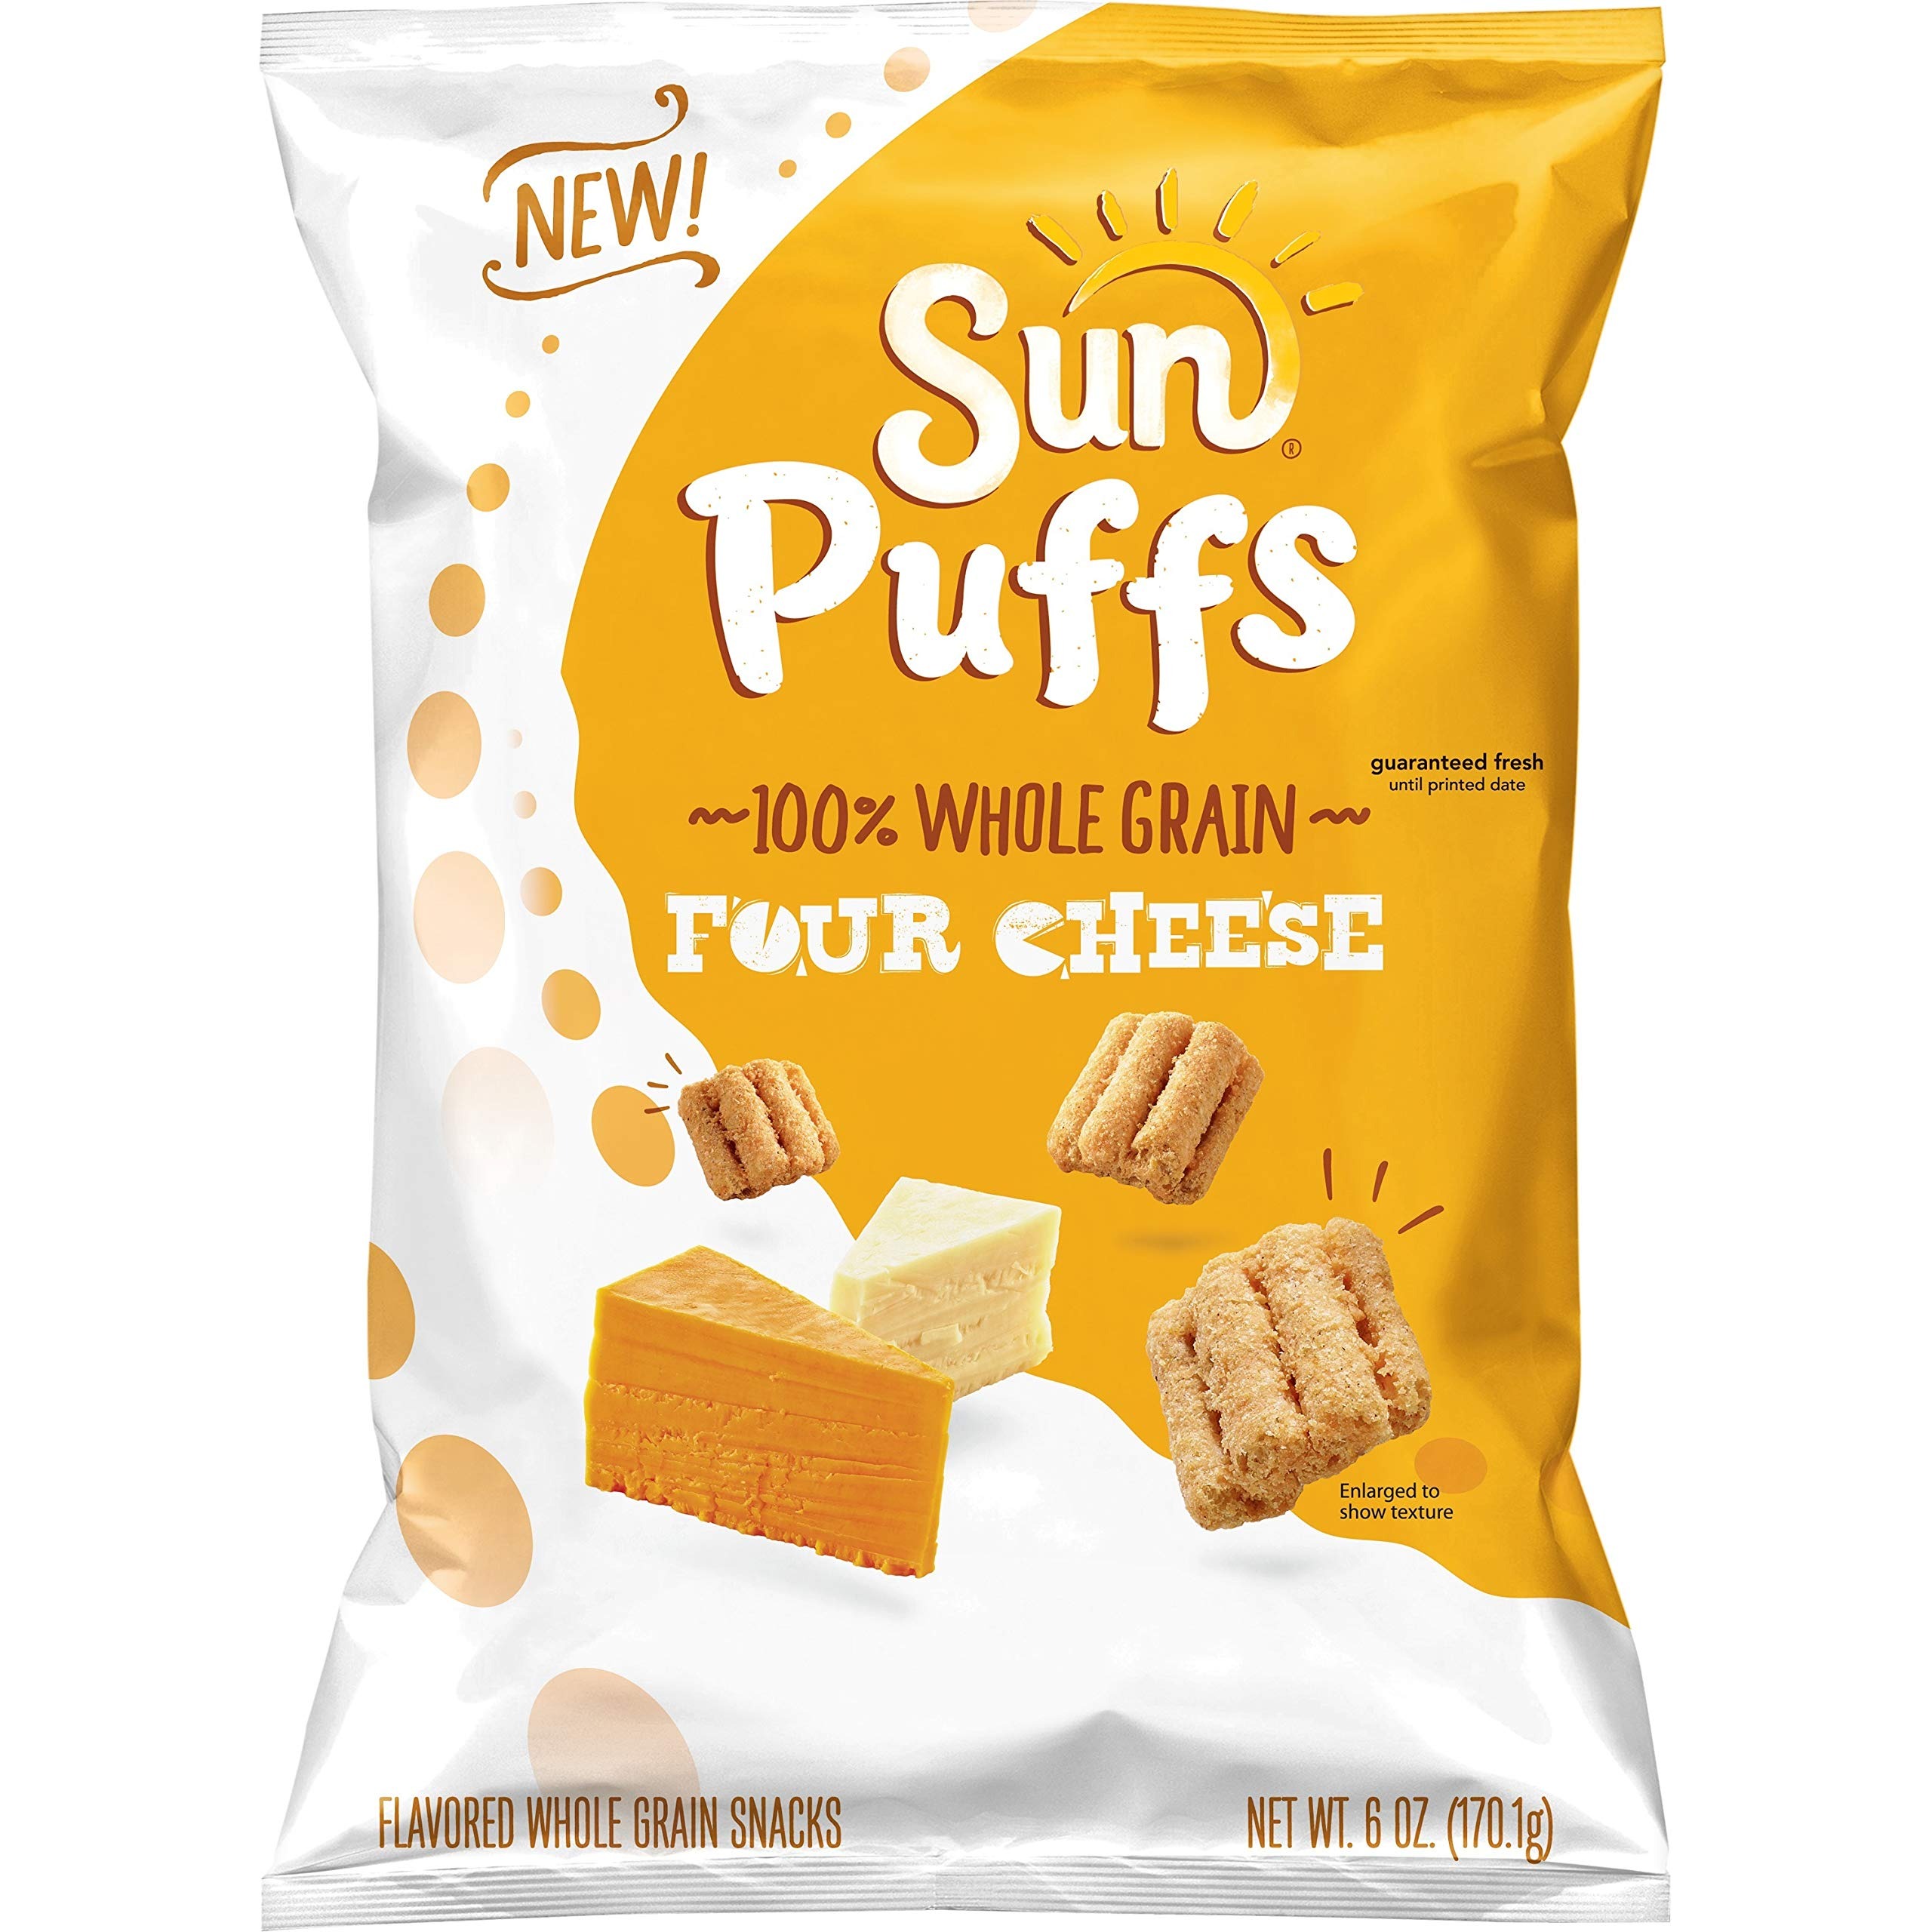
Item Name: SunChips 100% Whole Grain Sun Puffs, Four Cheese, 6oz Bag
Bullet Point 1: Includes 1 (6oz) bag of Sun Puffs, Four Cheese flavor
Bullet Point 2: 100% whole grain puffs with a light and airy crunchy goodness
Bullet Point 3: Real Monterey jack, cheddar, gouda, and mozzarella cheeses blended together for a delicious snack time treat
Bullet Point 4: Pack about 15 puffs in your next work or school lunch for just the right amount of savory, cheesy goodness
Bullet Point 5: 150 calories per serving, made with no artificial flavors or preservatives
Value: 6.0
Unit: Ounce

Price: 3.98